Battle of the Tarigo Convoy

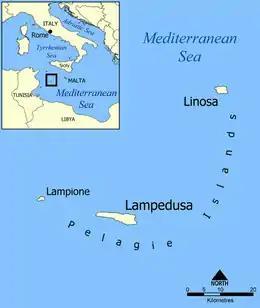

By March 1941, Cunningham, believed that the Axis air threat to Malta had receded, due to Axis air losses and the diversion of to the Balkans. The first twelve new Hurricane Mk II fighters had arrived at Malta during Operation Winch, which were faster than the Mk I and could carry long-range fuel tanks. On 8 April, Cunningham ordered a Malta Striking Force to be formed, the four most modern destroyers in the Mediterranean Fleet were to sail to Malta and begin operations against Axis supply convoys. The force comprised the J-class destroyers (1,690 tons) flotilla leader (Captain Philip Mack, the commander Captain (D) of the 14th Destroyer Flotilla, (Commander J. A. W. Tothill), both carrying six 4.7-inch guns and ten torpedo tubes and the Tribal-class destroyers (1,870 tons) (Commander R. W. Ravenhill) and (Commander J. W. M. Eaton) armed with eight 4.7-inch guns and four torpedo tubes; all but "Jervis" were equipped with radar.